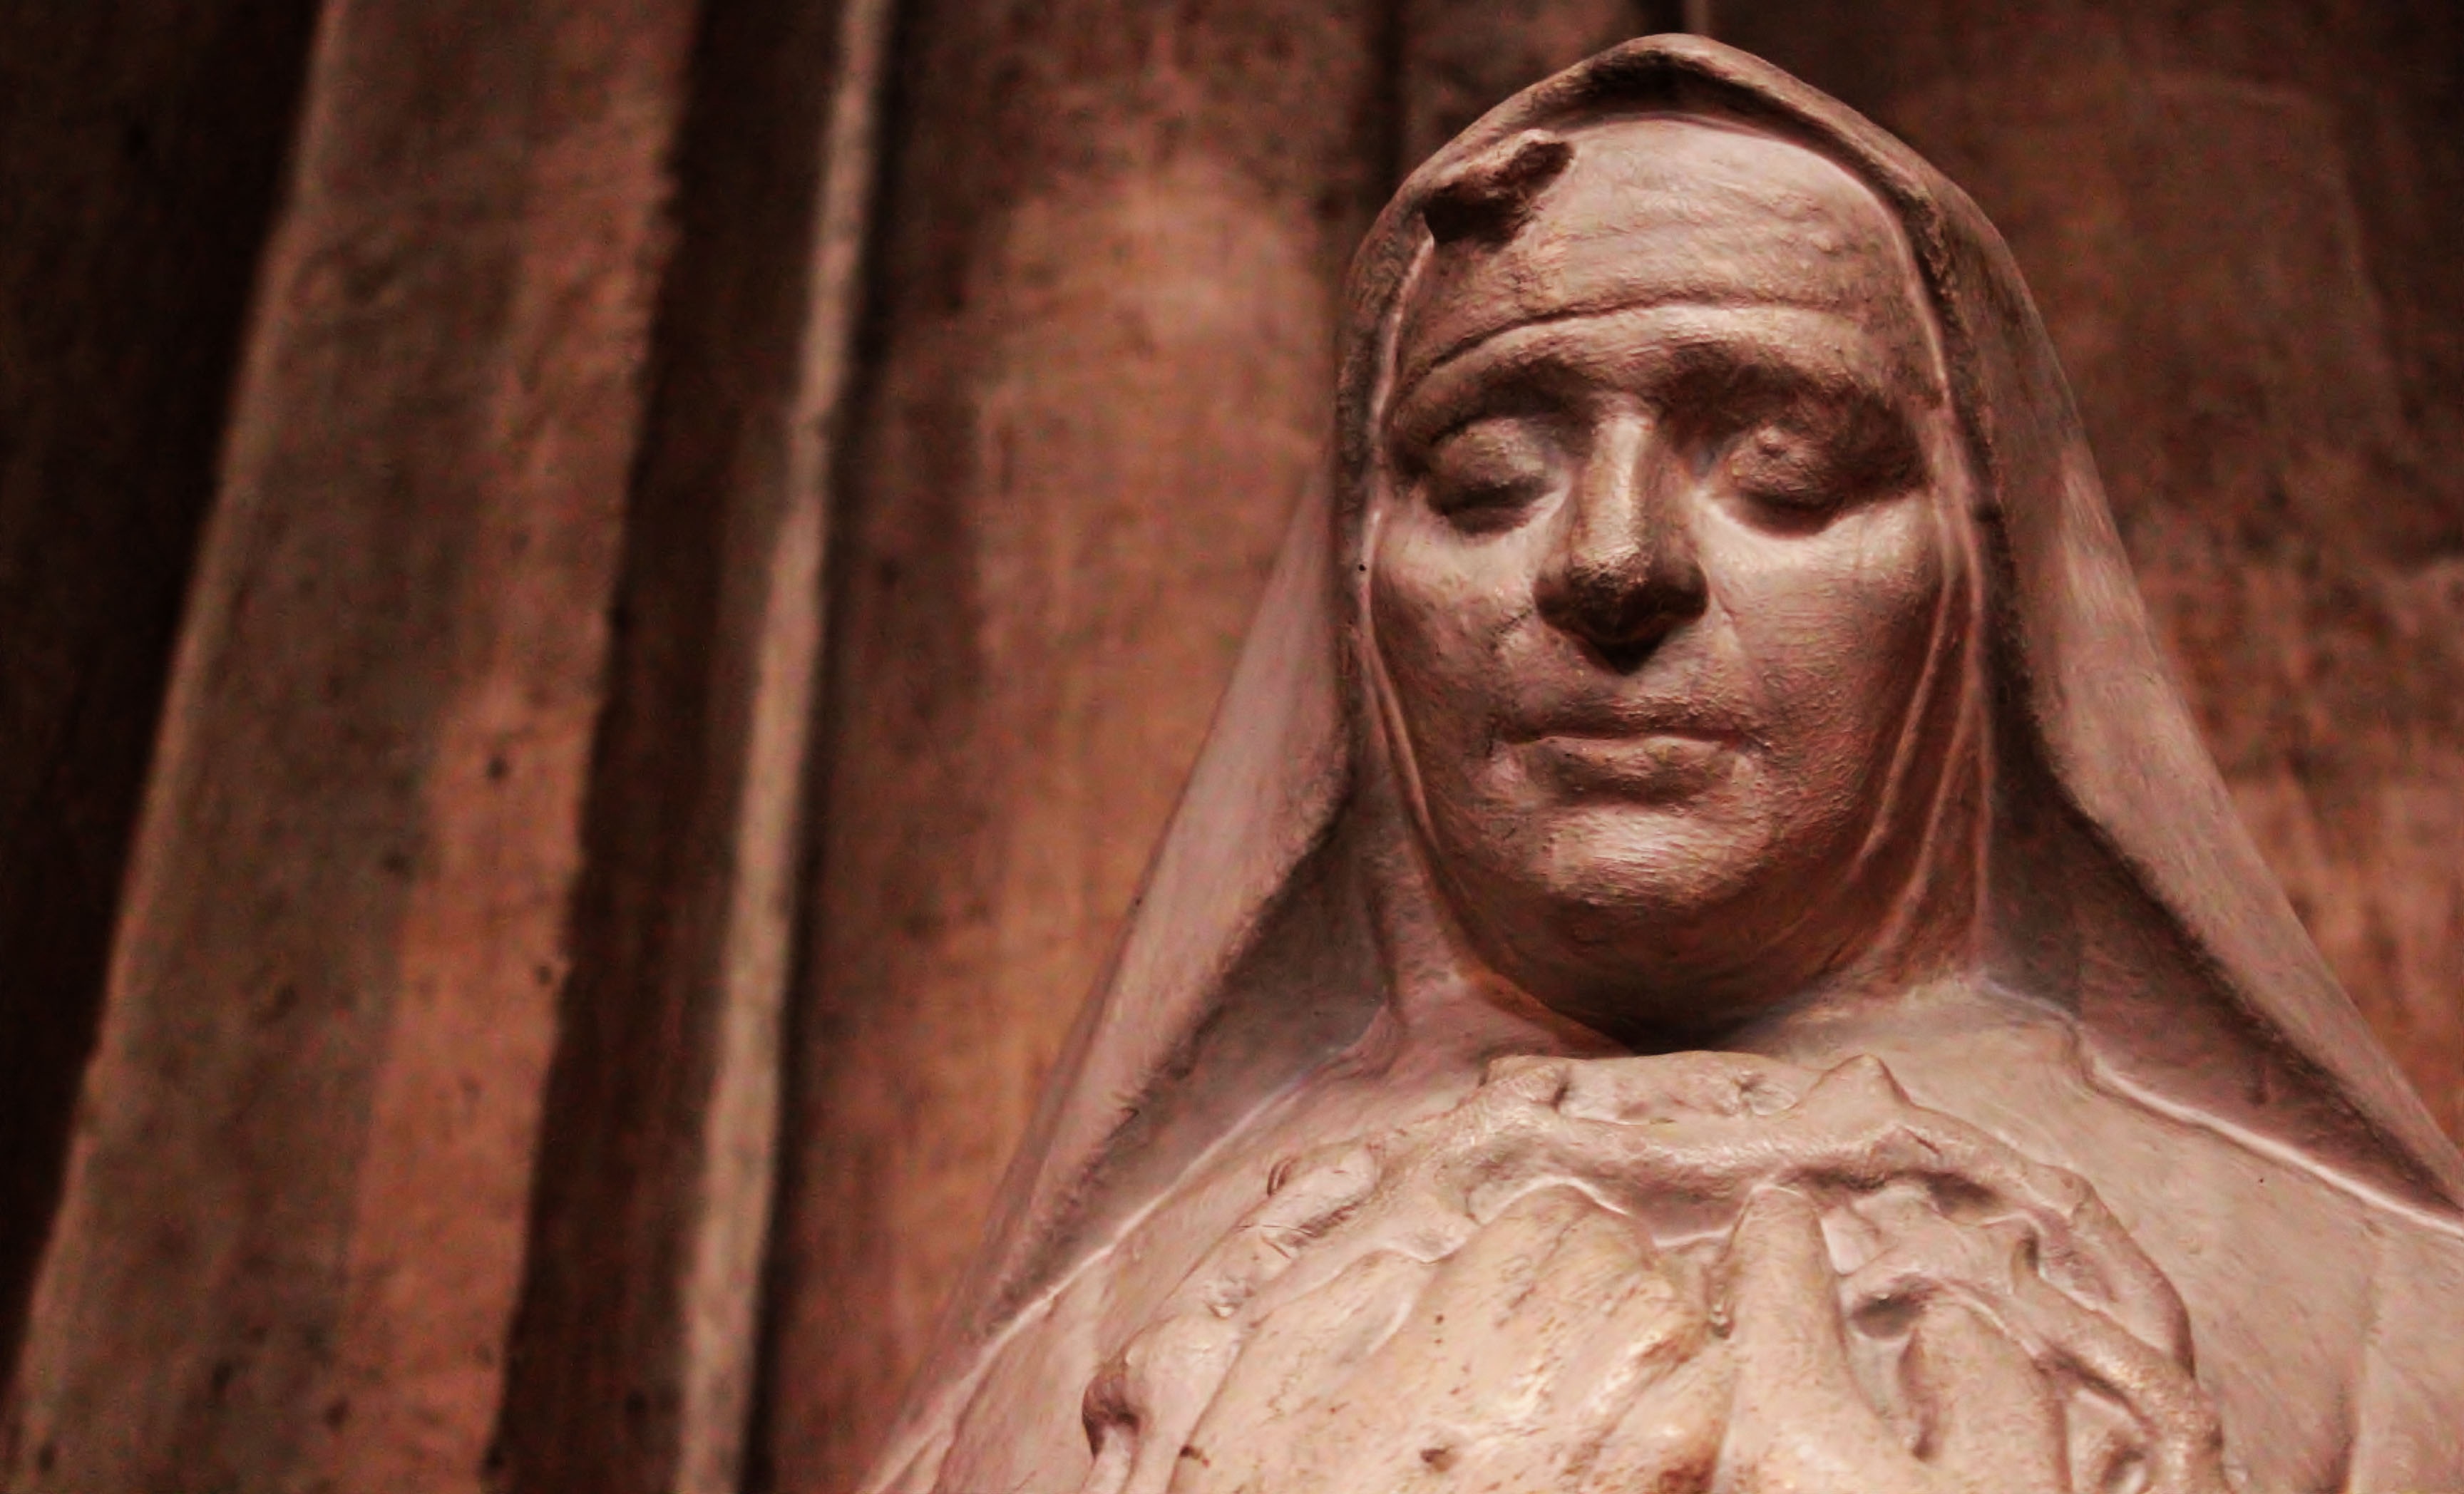
winter, paris, monument, france, europe, statue, portrait, sculpture, capital, catholic, art, french, temple, head, history, european, carving, mythology, gautama buddha, ancient history